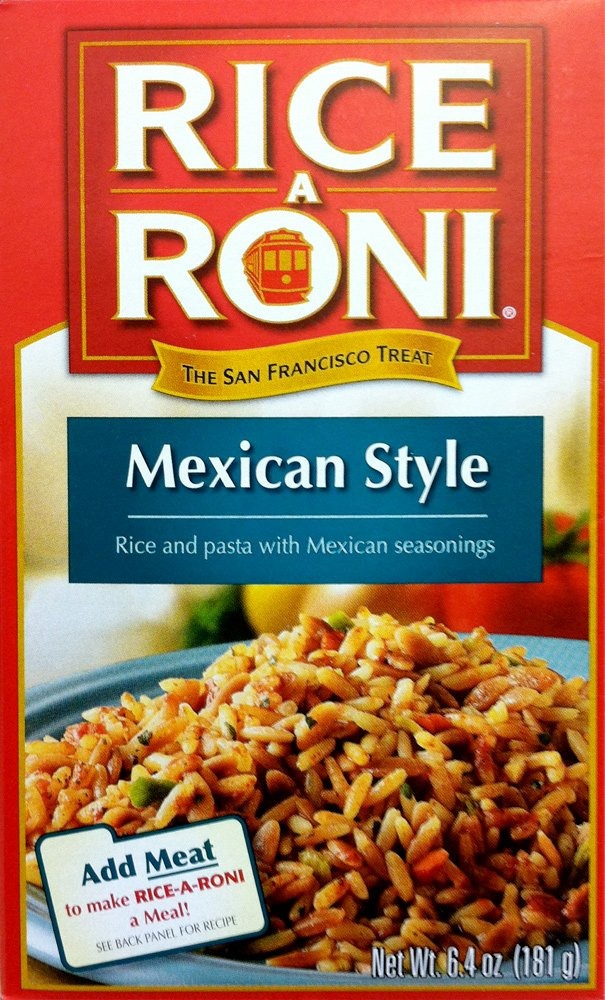
Item Name: Rice-A-Roni MEXICAN STYLE Flavor 6.4oz (18 pack)
Value: 115.2
Unit: Ounce

Price: 1.54